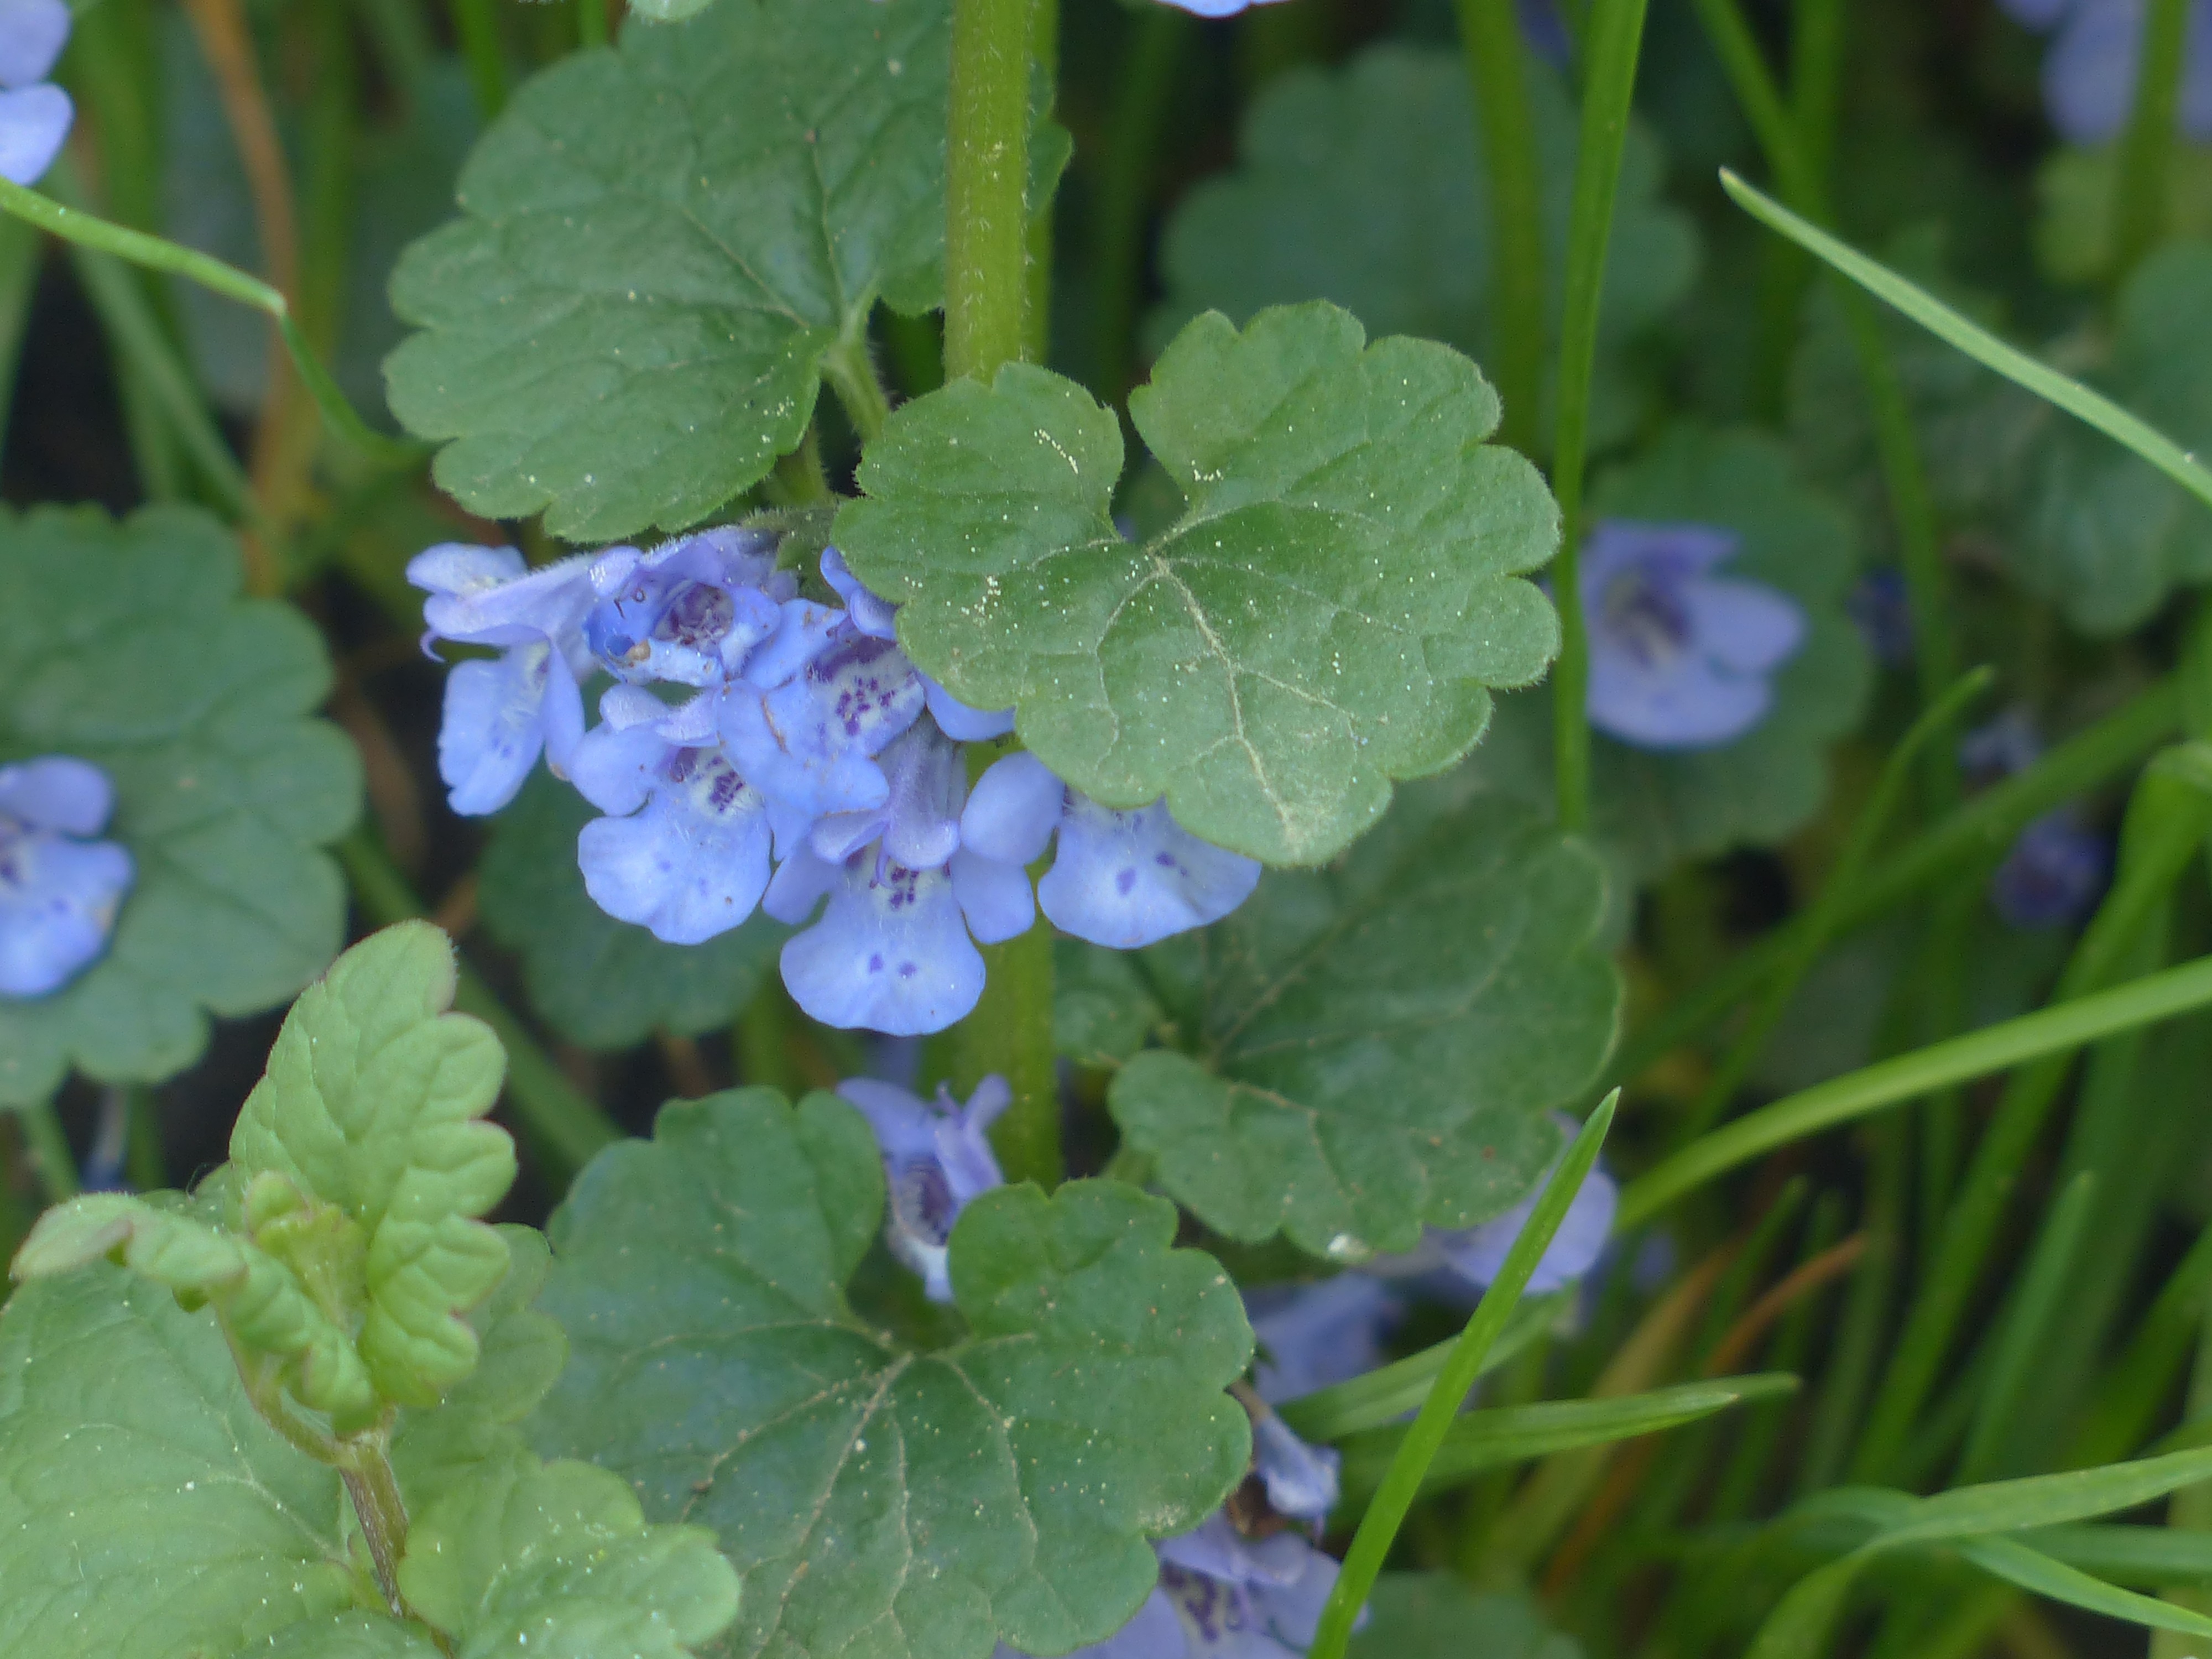
blossom, plant, flower, bloom, herb, blue, wild flower, wildflower, flowering plant, lamiaceae, dayflower, annual plant, land plant, dayflower family, glechoma hederacea, ground ivy, real gundelrebe